Bistahieversor

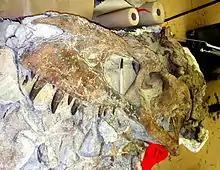
Holotype skull during preparation

The first remains now attributed to "Bistahieversor", a partial skull and skeleton, were described in 1990 as a specimen of "Aublysodon". Additional remains, consisting of the incomplete skull and skeleton of a juvenile, were described in 1992. Another complete skull and partial skeleton were found in the Bisti/De-Na-Zin Wilderness Area of New Mexico in 1998, known colloquially as the "Bisti Beast".